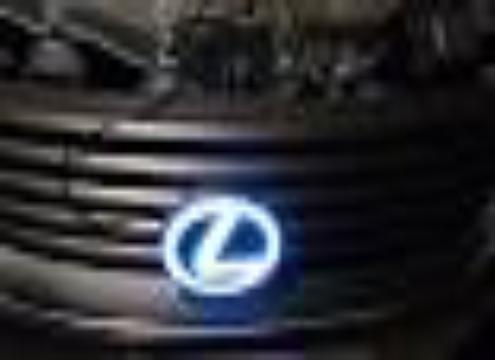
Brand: lexus-2
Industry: Transportation